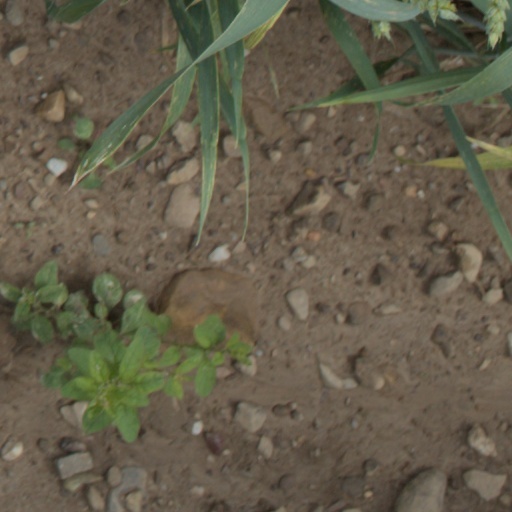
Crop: wheat